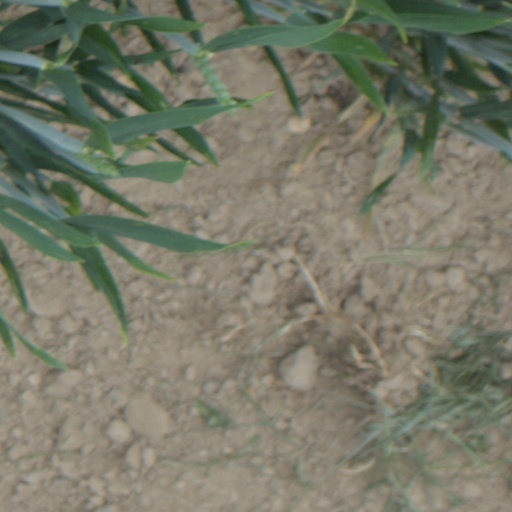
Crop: wheat